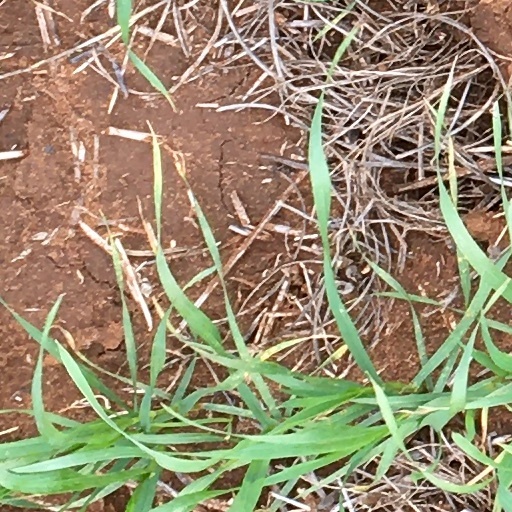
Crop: wheat